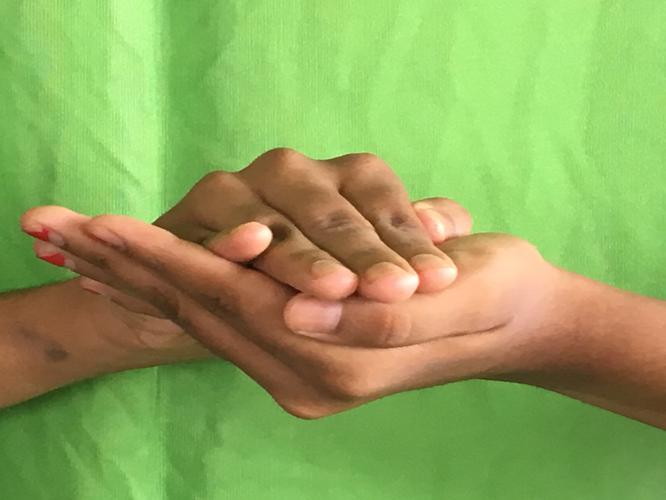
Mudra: Samputa
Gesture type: double_hand